Charles McClung

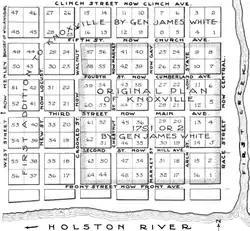
Map showing the original boundaries of Knoxville (shaded)

After the creation of the Southwest Territory in 1790, the territory's governor, William Blount, selected White's Fort as the territory's capital. James White set aside land adjacent to the fort for a new town, named "Knoxville" after Secretary of War Henry Knox. White employed McClung, who had acquired rudimentary knowledge of surveying while in Philadelphia, to draw up lots for the new town, which were sold at auction on October 3, 1791.